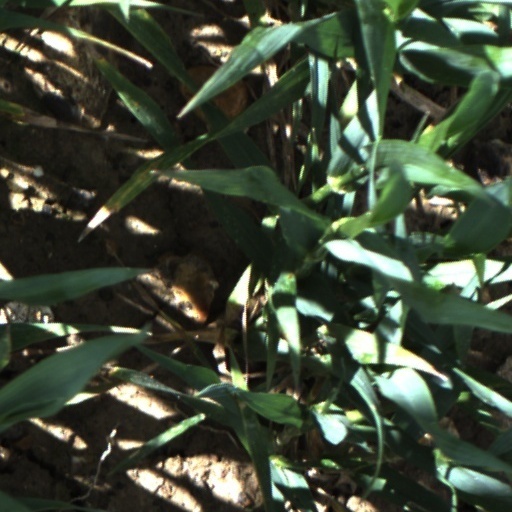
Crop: wheat